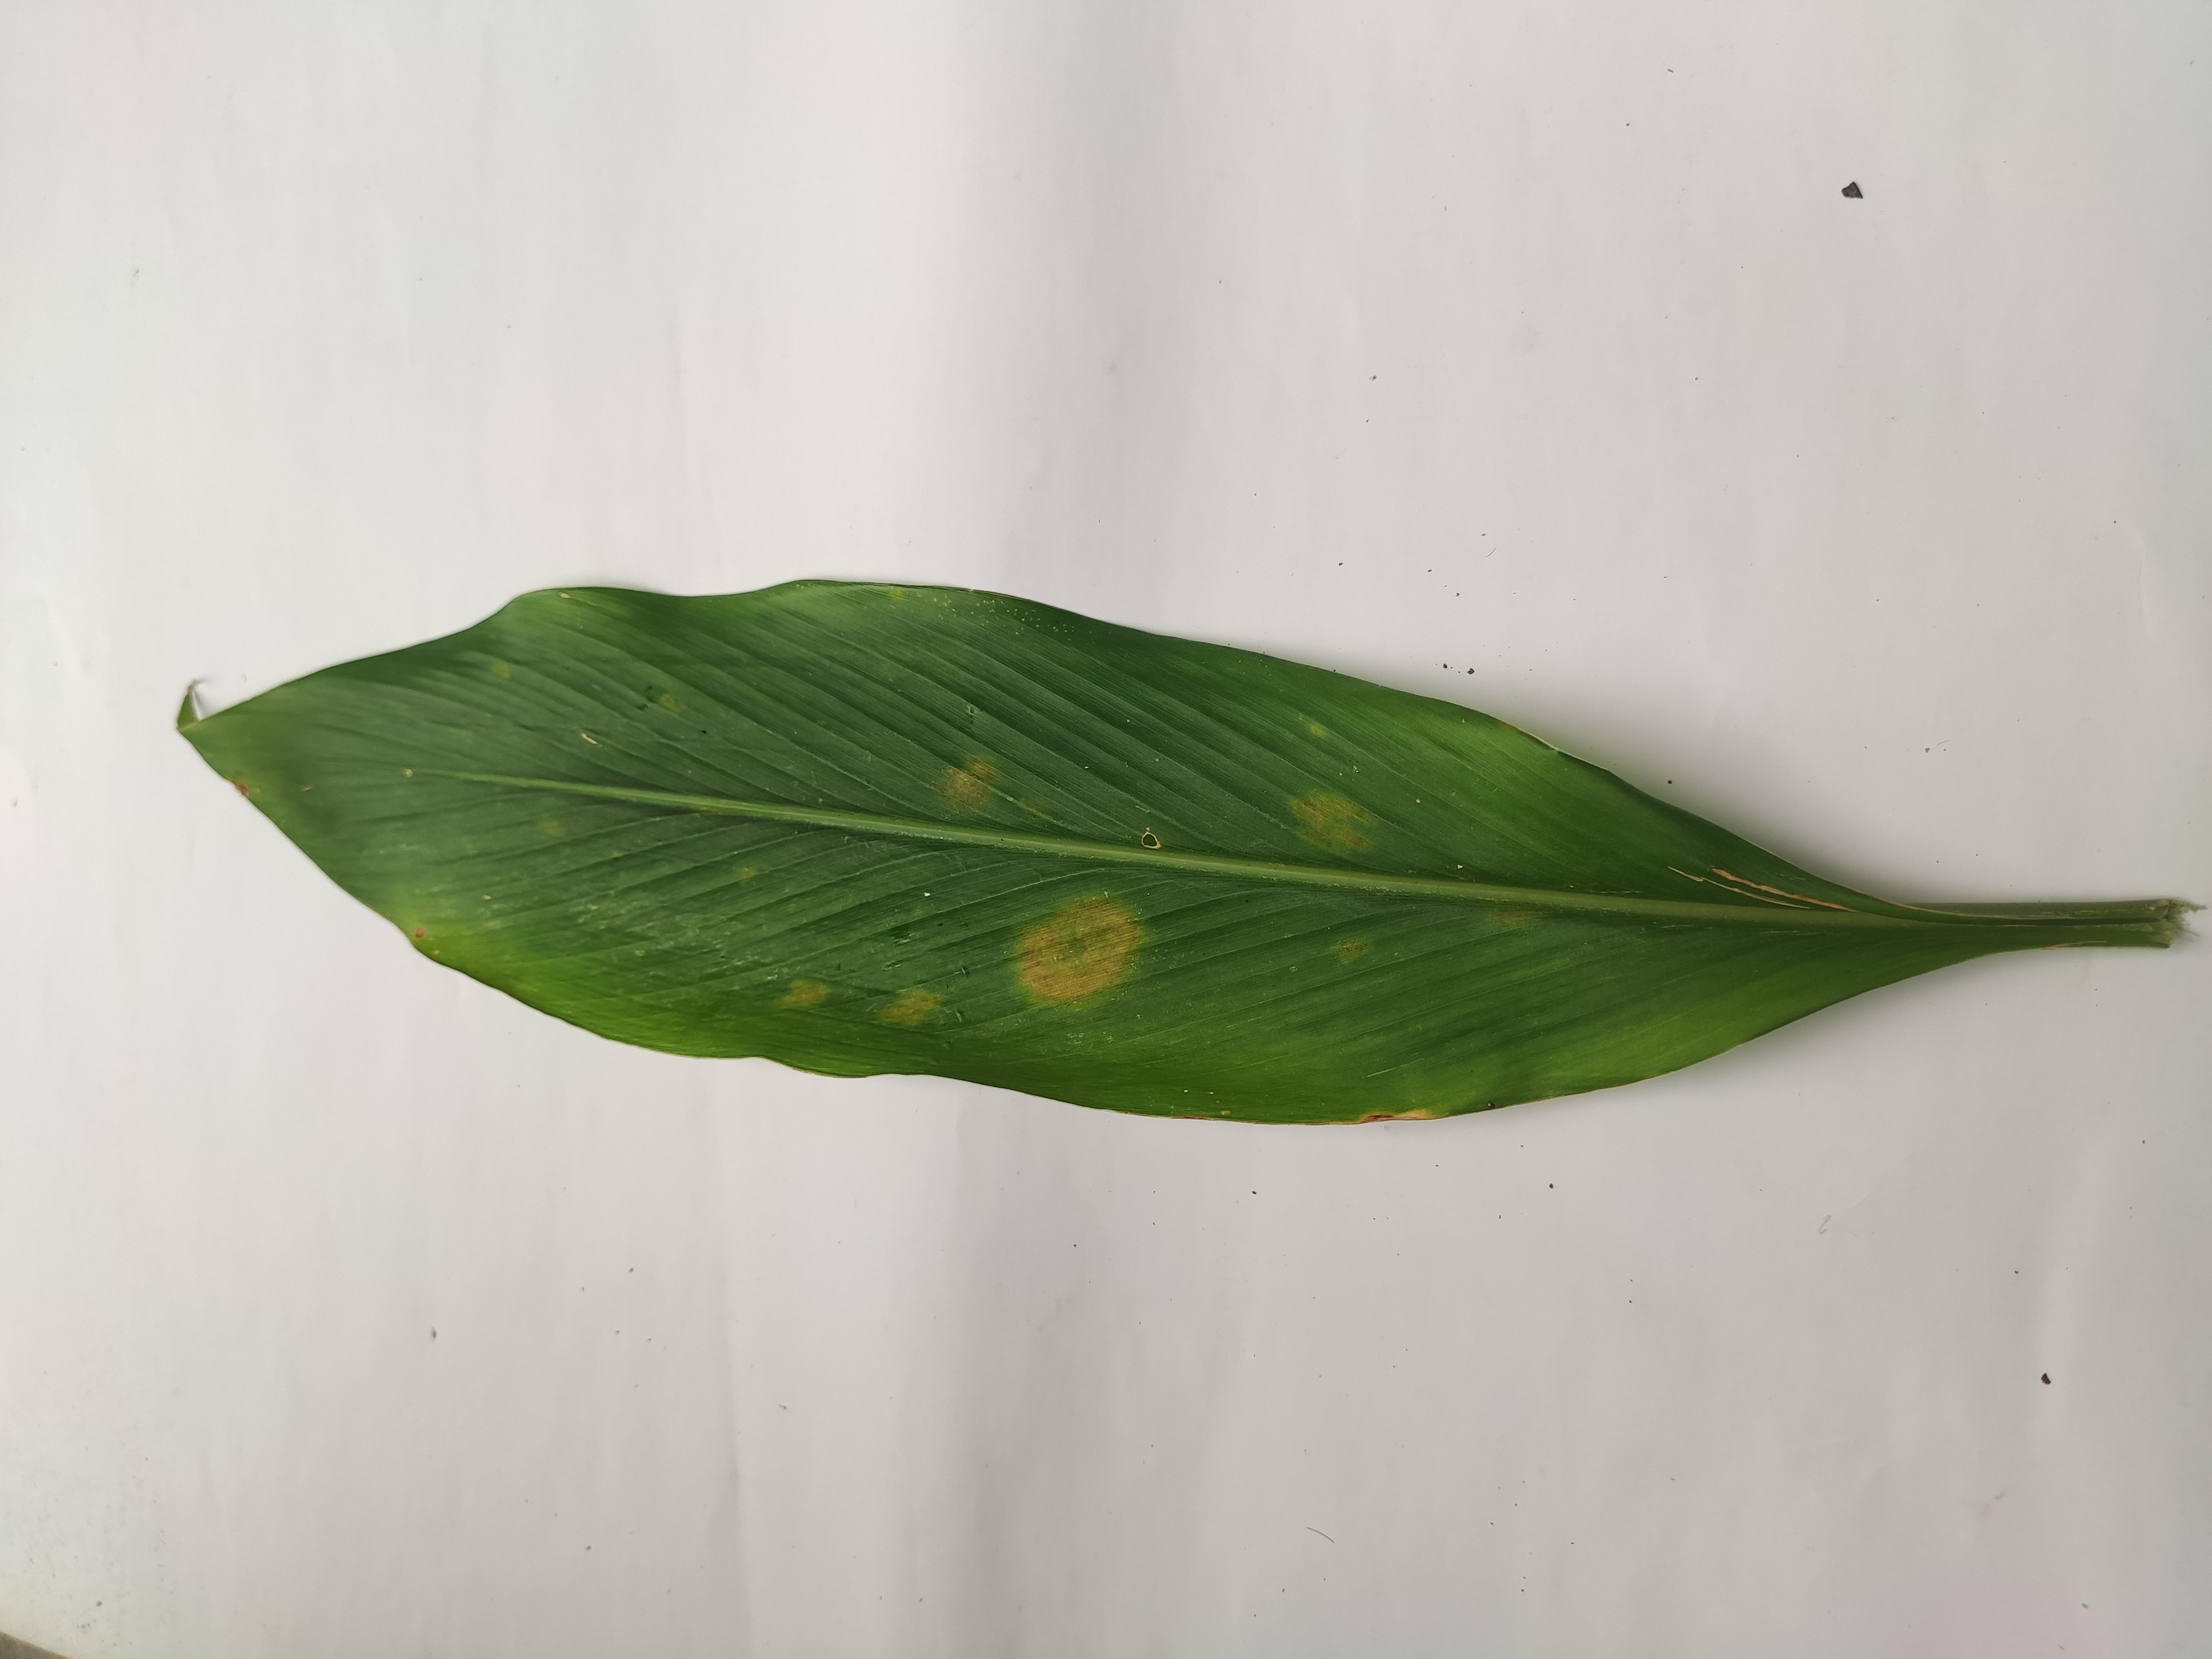
Label: Leaf_Spot